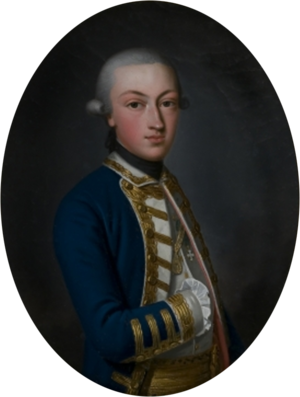
Maurice de Savoie, né le 13 décembre 1762 et mort le 1ᵉʳ septembre 1799, était un prince de Savoie duc de Montferrat.